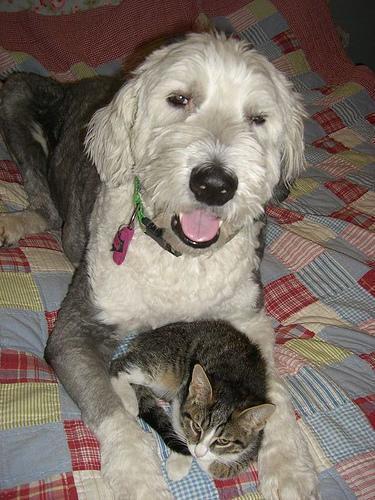
Old_English_sheepdog